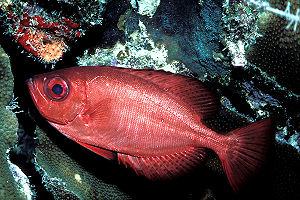
Heteropriacanthus cruentatus, communément appelé Beauclaire, ou Soleil en Guadeloupe est une espèce de poissons osseux de la famille des Priacanthidae. C'est la seule espèce du genre Heteropriacanthus.